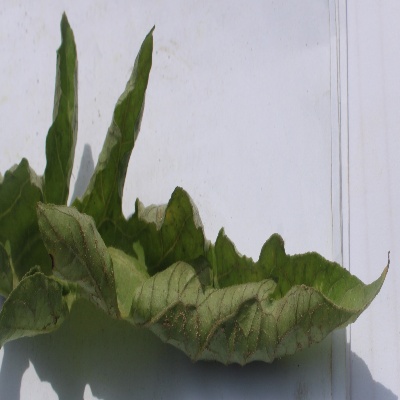
Crop: Tomato
Condition: leaf curl